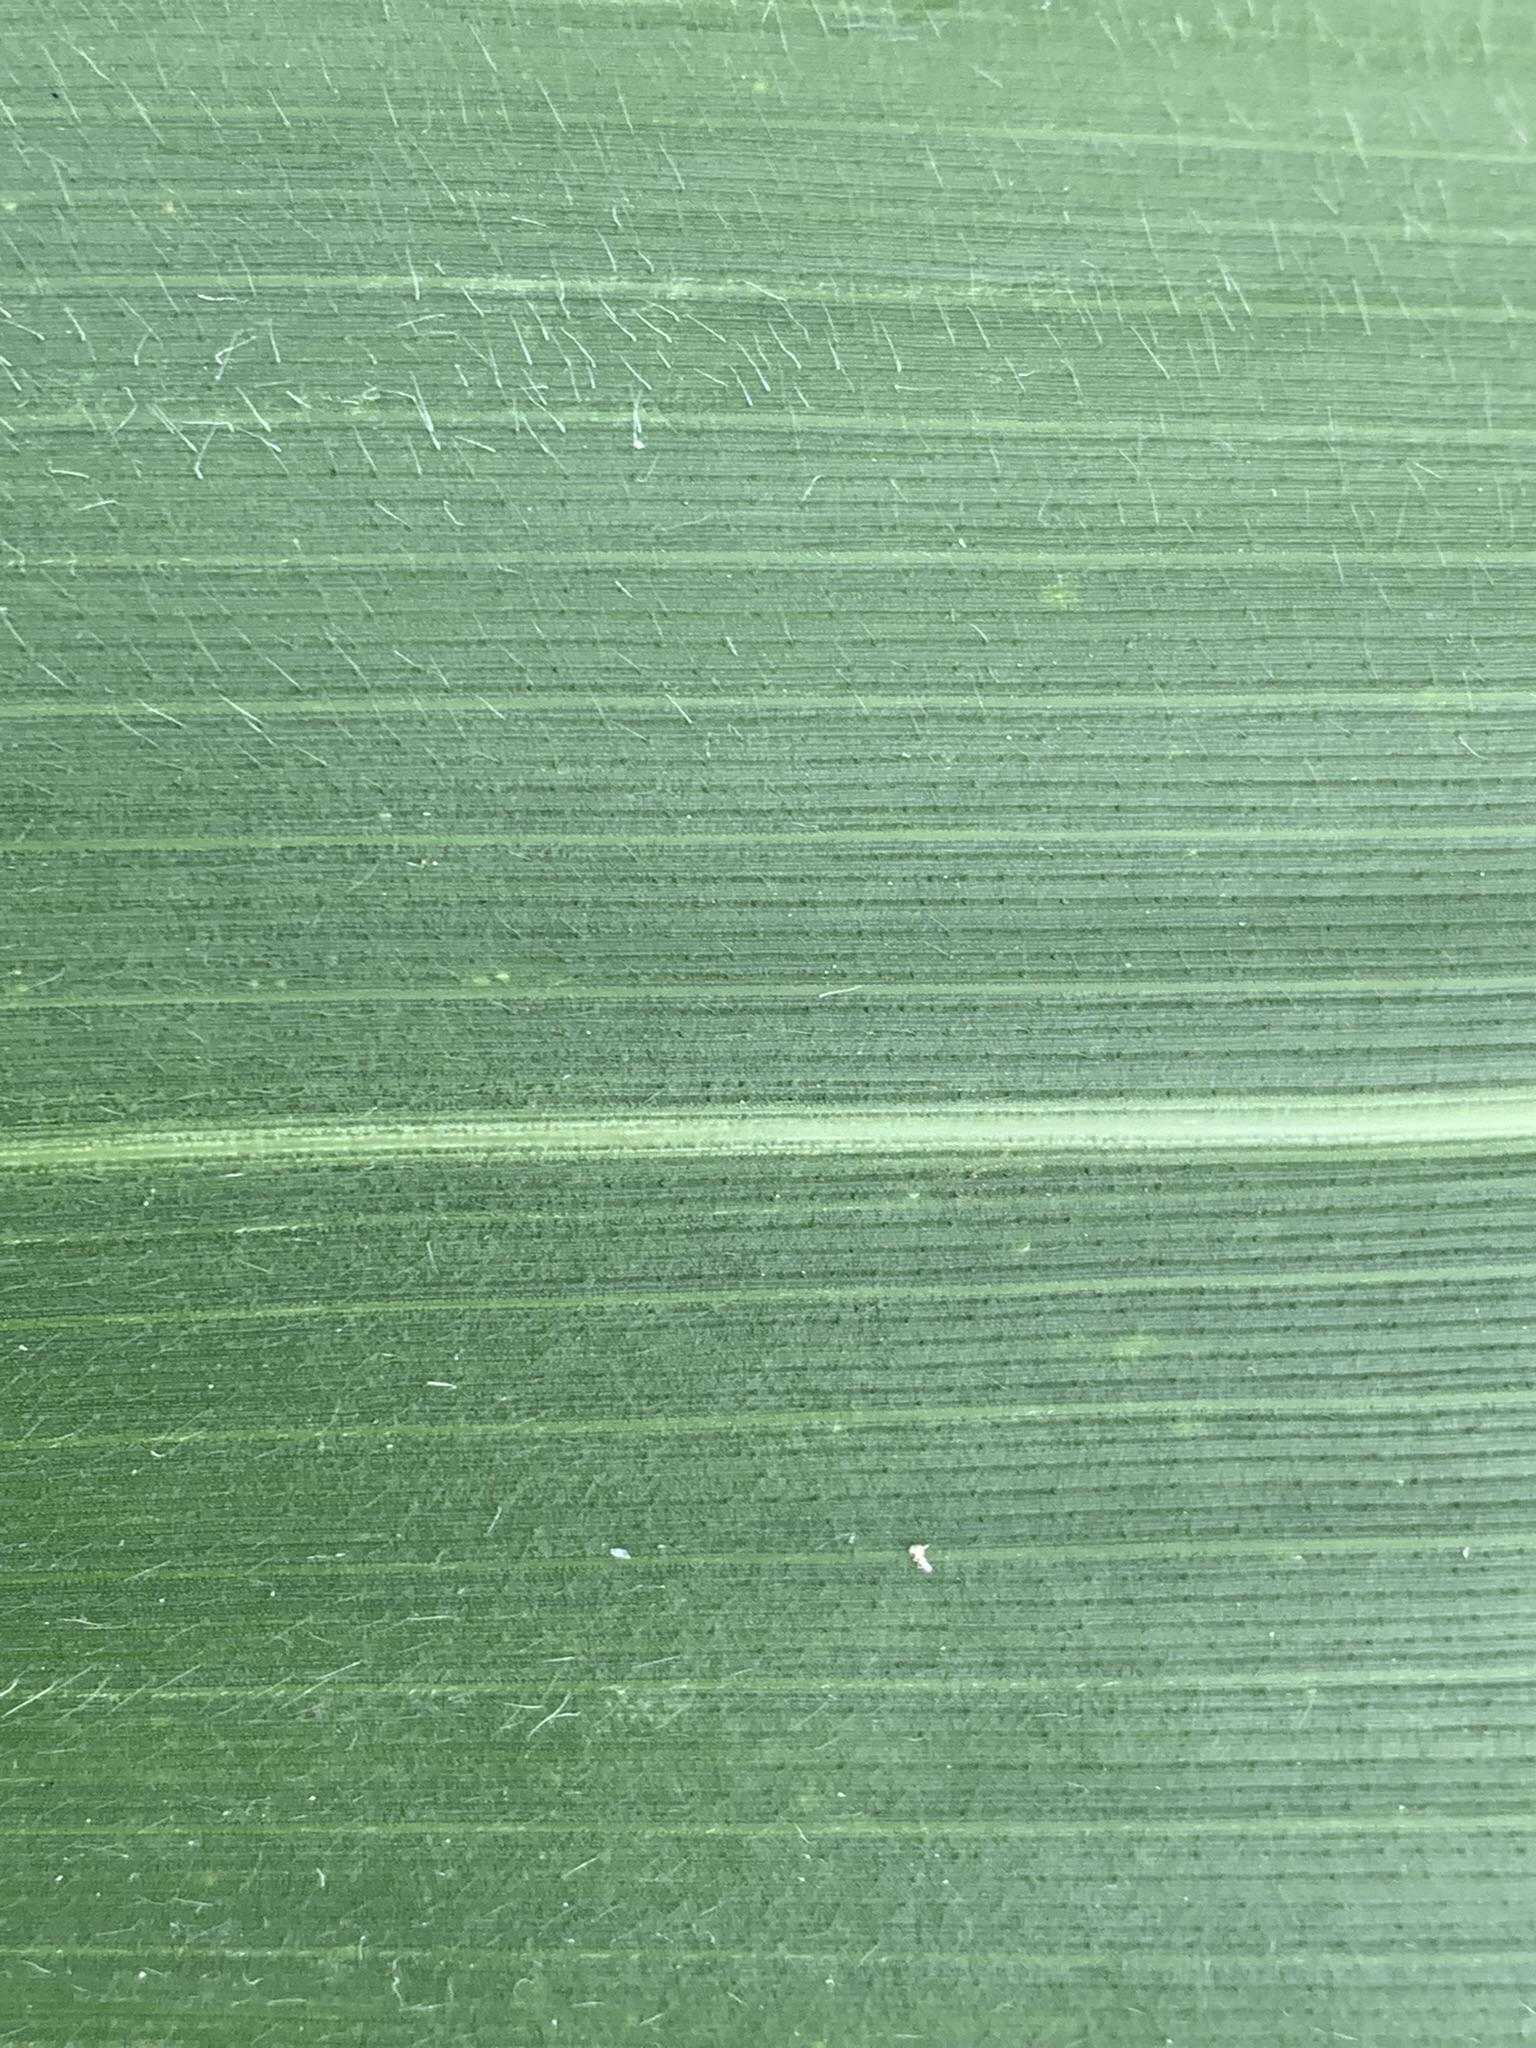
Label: Healthy